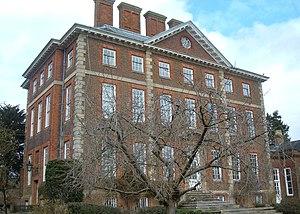
William Lowndes était un homme politique britannique whig qui siégea à la Chambre des communes de 1695 à 1724. Il fut secrétaire du Trésor de la Grande-Bretagne sous le roi Guillaume III et la reine Anne.